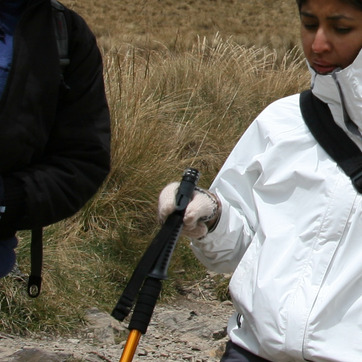
Material: plastic